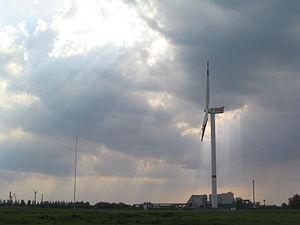
Senvion SE était une société anonyme allemande dans le domaine de l'énergie éolienne. Elle concentrait ses activités sur la vente et la production d'éoliennes. La société s'est déclarée en défaut de paiement le 8 avril 2019. Le 28 août de la même année, elle annonçait l'échec des démarches visant à trouver un repreneur global pour ses activités.